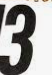
Number: 3